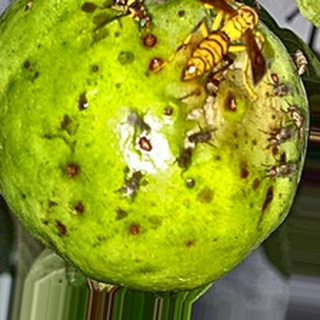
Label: guava_fruit_fly